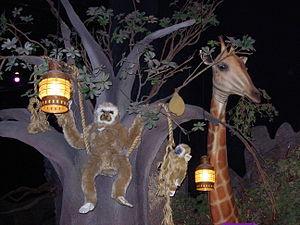
Plaine de jeux intérieur de Pandadroom